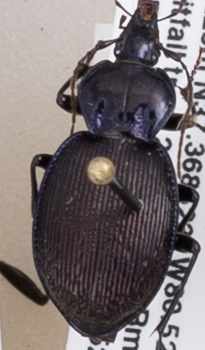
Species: Sphaeroderus stenostomus lecontei
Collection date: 2018-05-22
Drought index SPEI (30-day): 1.466
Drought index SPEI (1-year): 0.554
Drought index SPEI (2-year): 0.678